Royal Palace of El Pardo

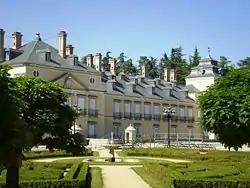
Main façade

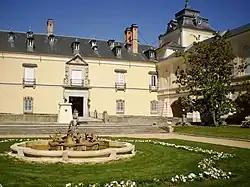
Lateral facade of the palace, both with the Patio de los Austrias.

The Royal Palace of El Pardo is one of the official residences of the Spanish royal family and one of the oldest, being used by the Spanish monarchs since Henry III of Castile in the 15th century. The palace is owned by the Spanish government, administered by a state agency named Patrimonio Nacional (National Heritage) and it currently serves as a state guest house.